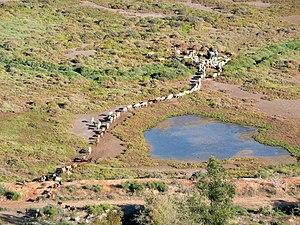
Les Autololes sont une tribu antique de l'Afrique du Nord, que les auteurs anciens situent au Maroc. Ils font partie du peuple des Gétules.